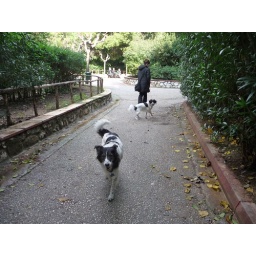
Dogs, in black and white